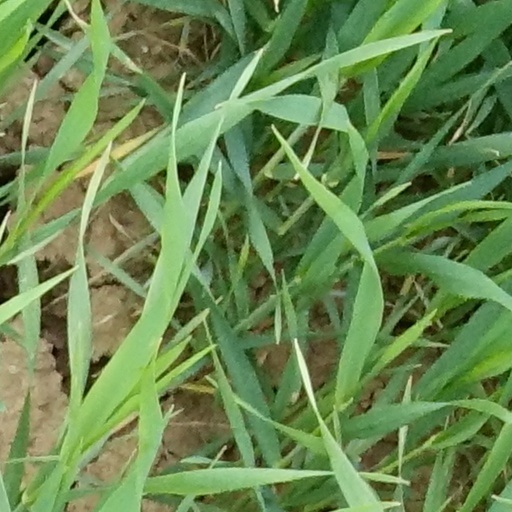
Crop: wheat